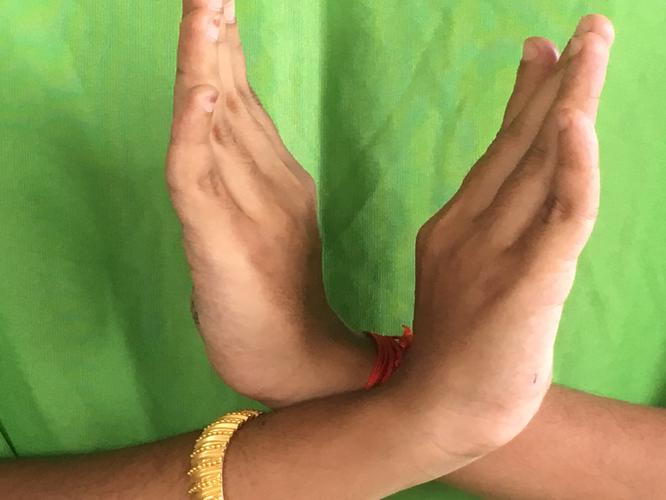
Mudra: Swastikam
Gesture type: double_hand